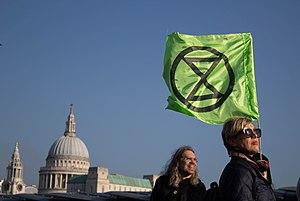
Extinction Rebellion, souvent abrégé en XR, est un mouvement social écologiste international qui revendique l'usage de la désobéissance civile non violente afin d'inciter les gouvernements à agir dans le but d'éviter les points de basculement dans le système climatique, la perte de la biodiversité et le risque d'effondrement social et écologique.